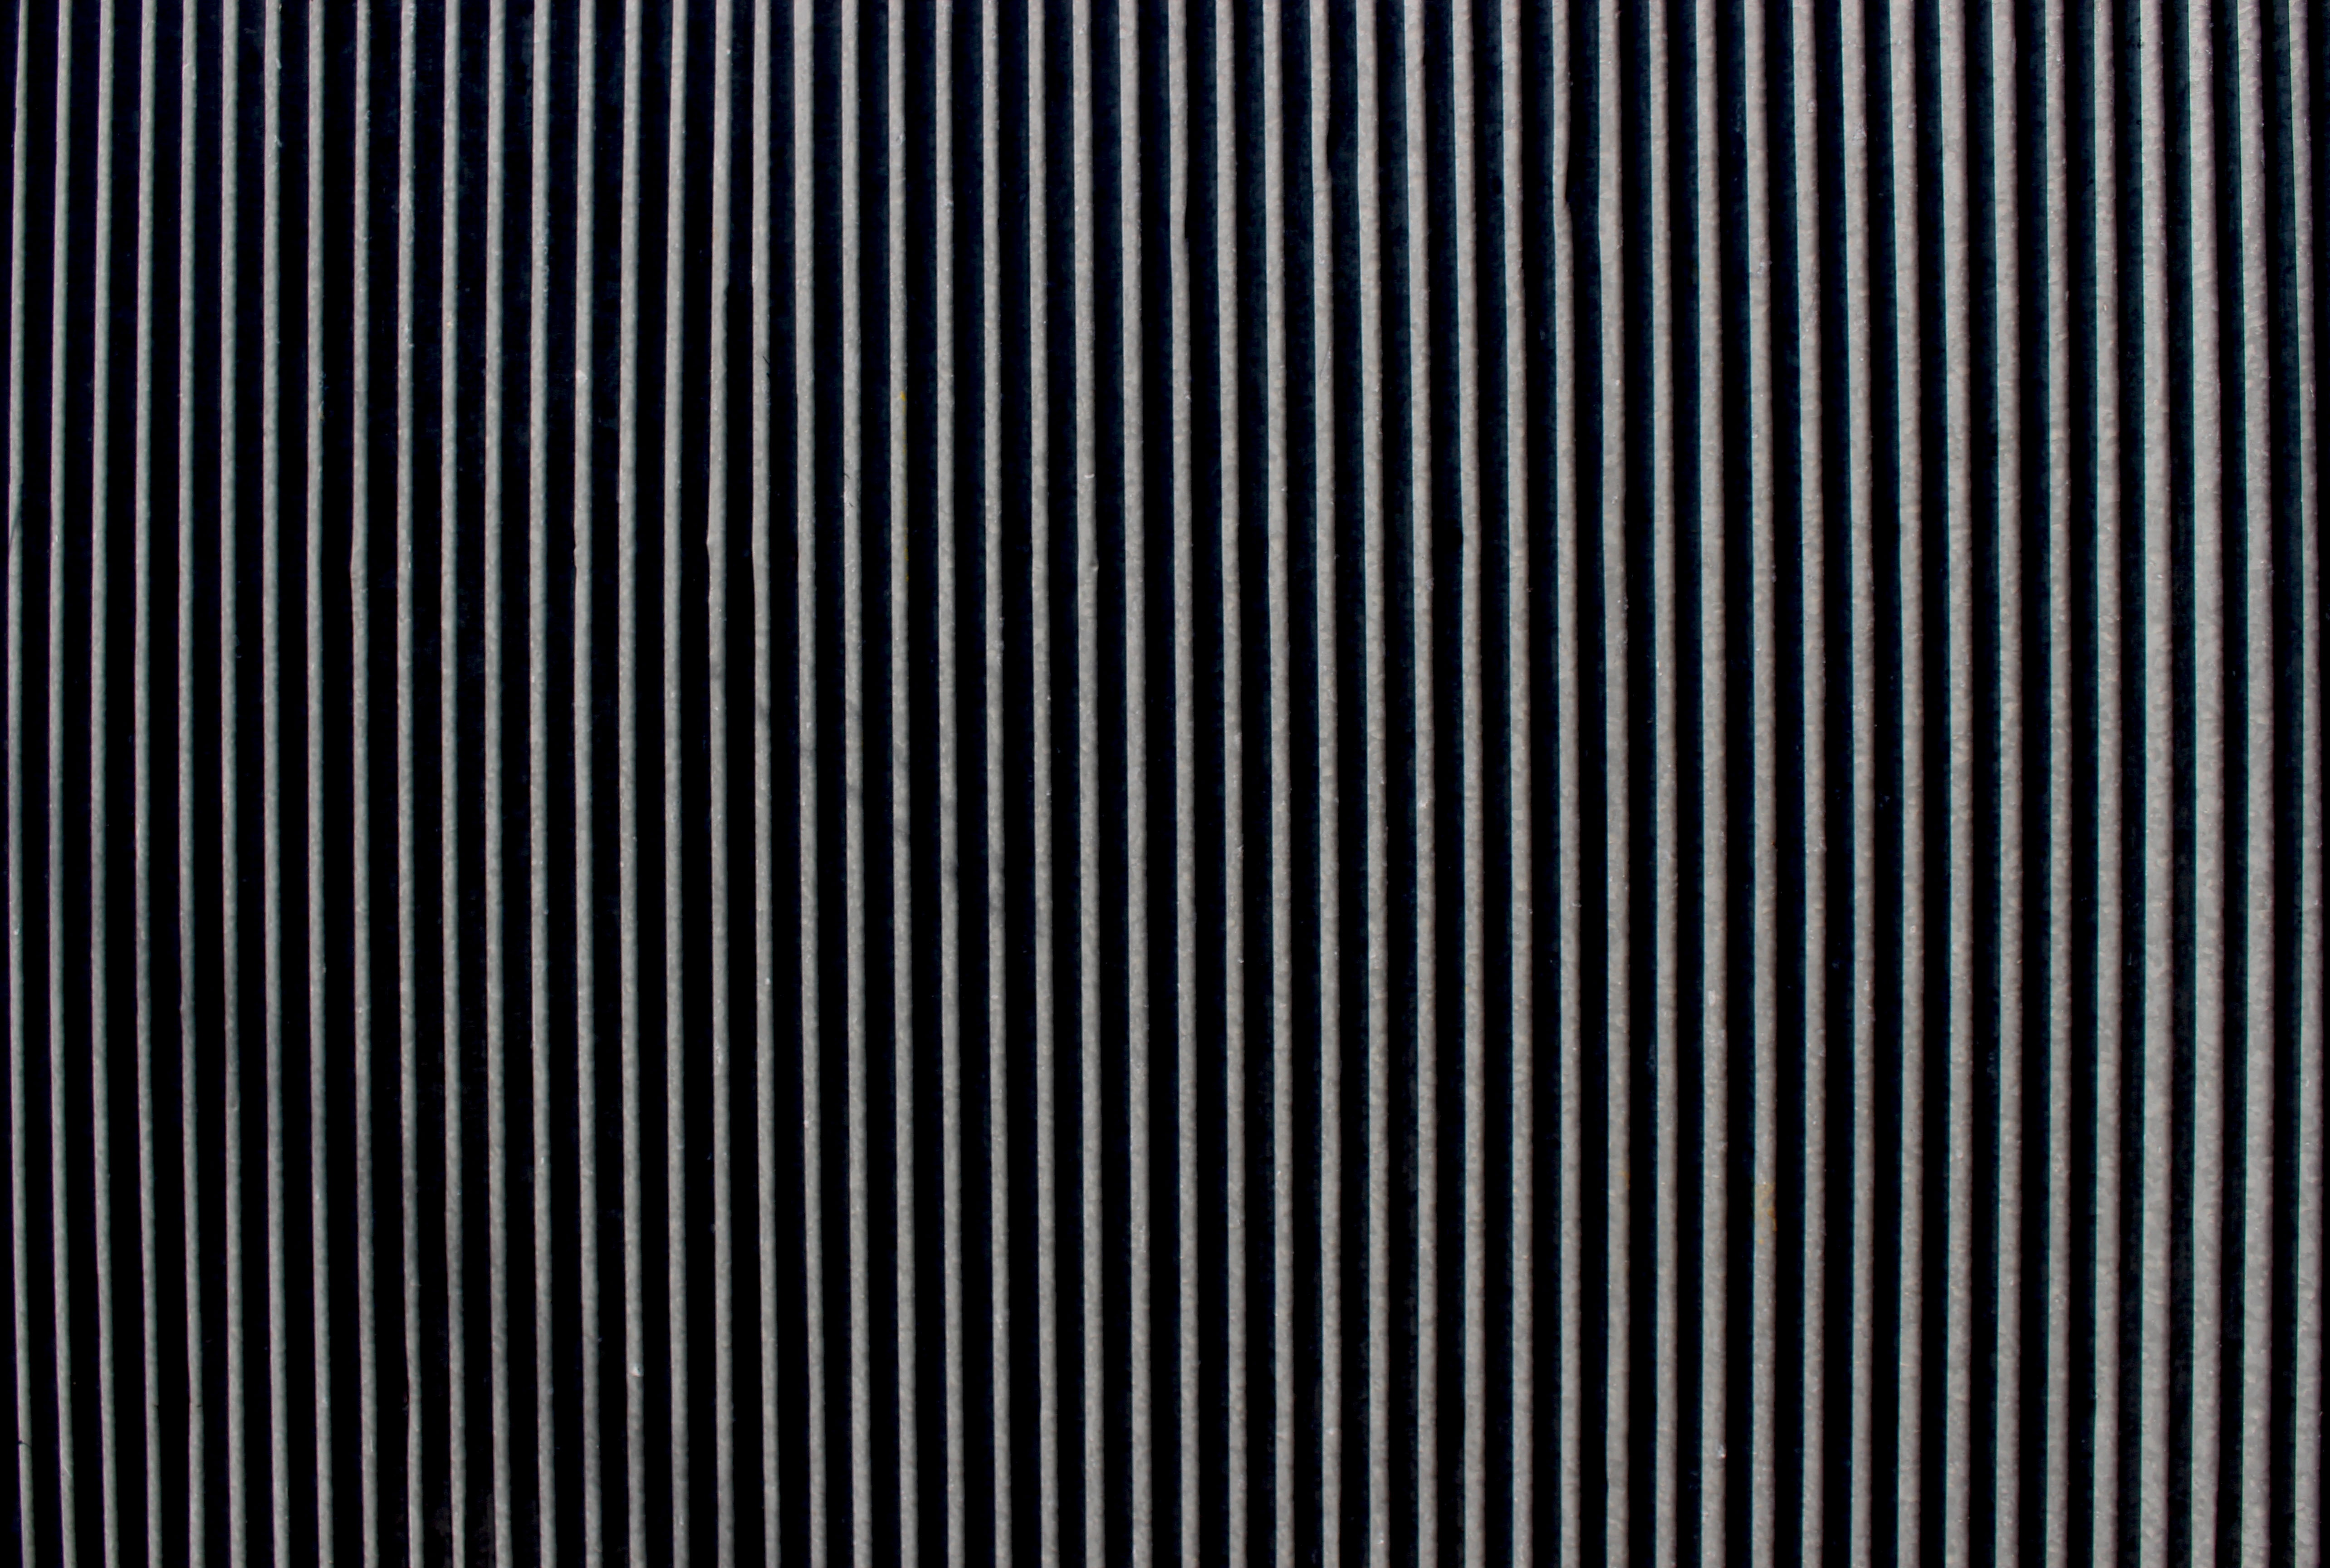
creative, black and white, wood, texture, floor, perspective, motion, decoration, pattern, line, artistic, metal, black, monochrome, modern, material, futuristic, interior design, lines, background, design, shape, backdrop, monochrome photography, background abstract, window covering, creative background, lines background